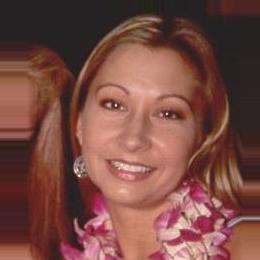
Age: 30